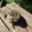
Label: frog